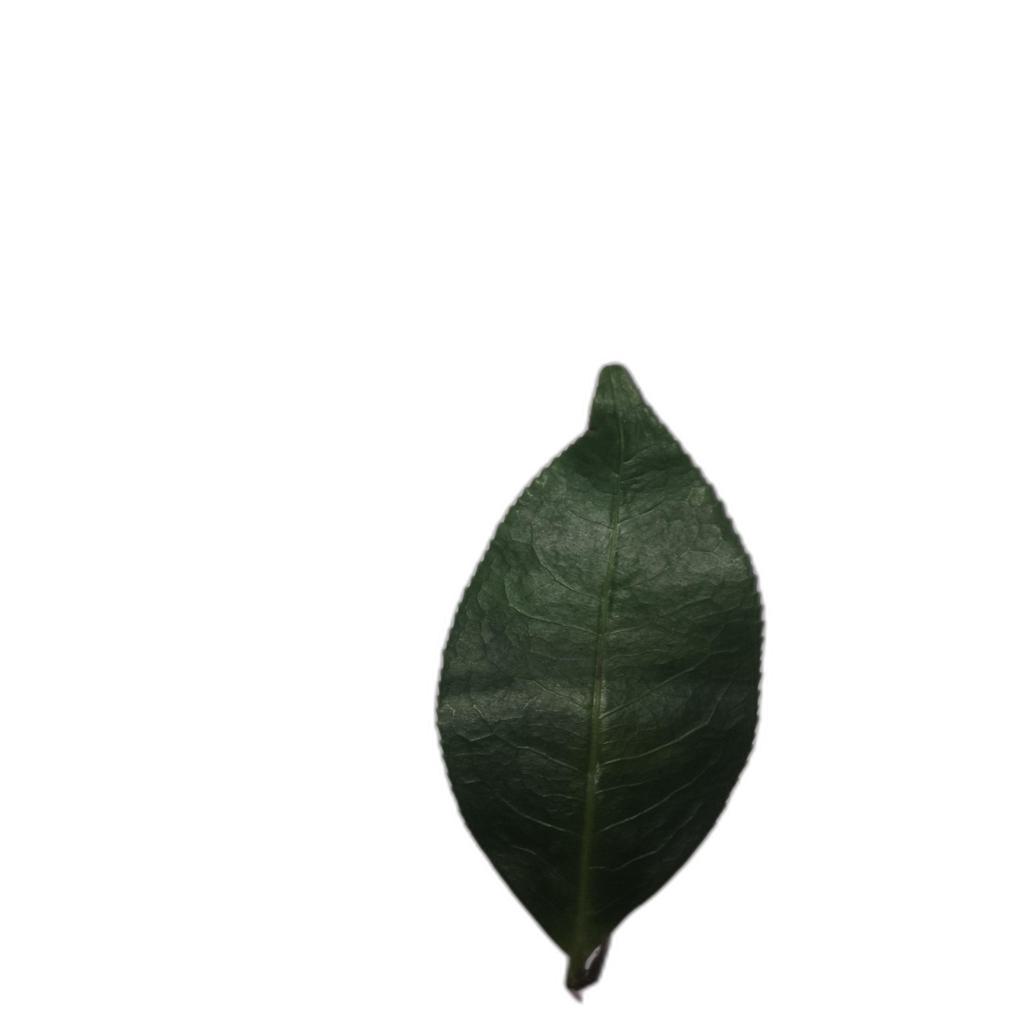
Label: Healthy